Rajat Nagpal

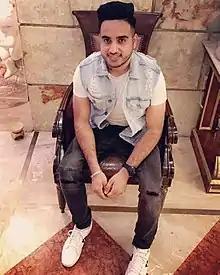

Rajat Nagpal is an Indian singer, composer, producer and mix engineer associated with Punjabi and Hindi music. He is trained in Indian and Western classical music. He has been working as a studio engineer and a music producer at Beatfactory Studios and is known for his work in songs like Fashion, Taare, Ban Ja Rani, Suit Suit, All I Need, Akhiyan, Khamkha Yu Hi, and many more. He uses the piano as the main instrument for his compositions and produces music on Logic Pro and Pro Tools.